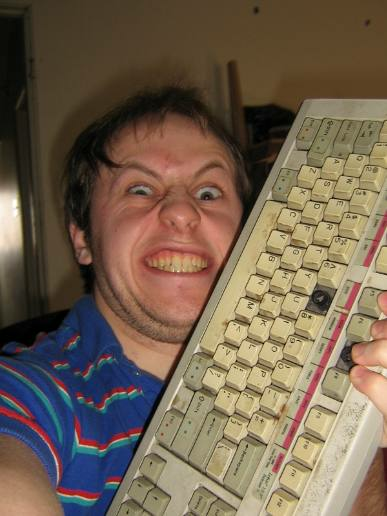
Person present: Yes